Andrea Petkovic

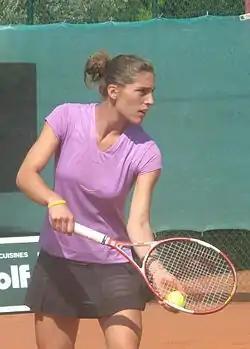
Petkovic at the ITF tournament in Pétange, Luxembourg, in July 2007

Petkovic turned professional in 2006 after she finished school, but she had already won four titles on the ITF Circuit. She was the winner of the tournaments in Antalya, Podgorica (both in 2004), Davos and Alphen aan den Rijn (both in 2005).